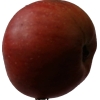
Label: Apple 17